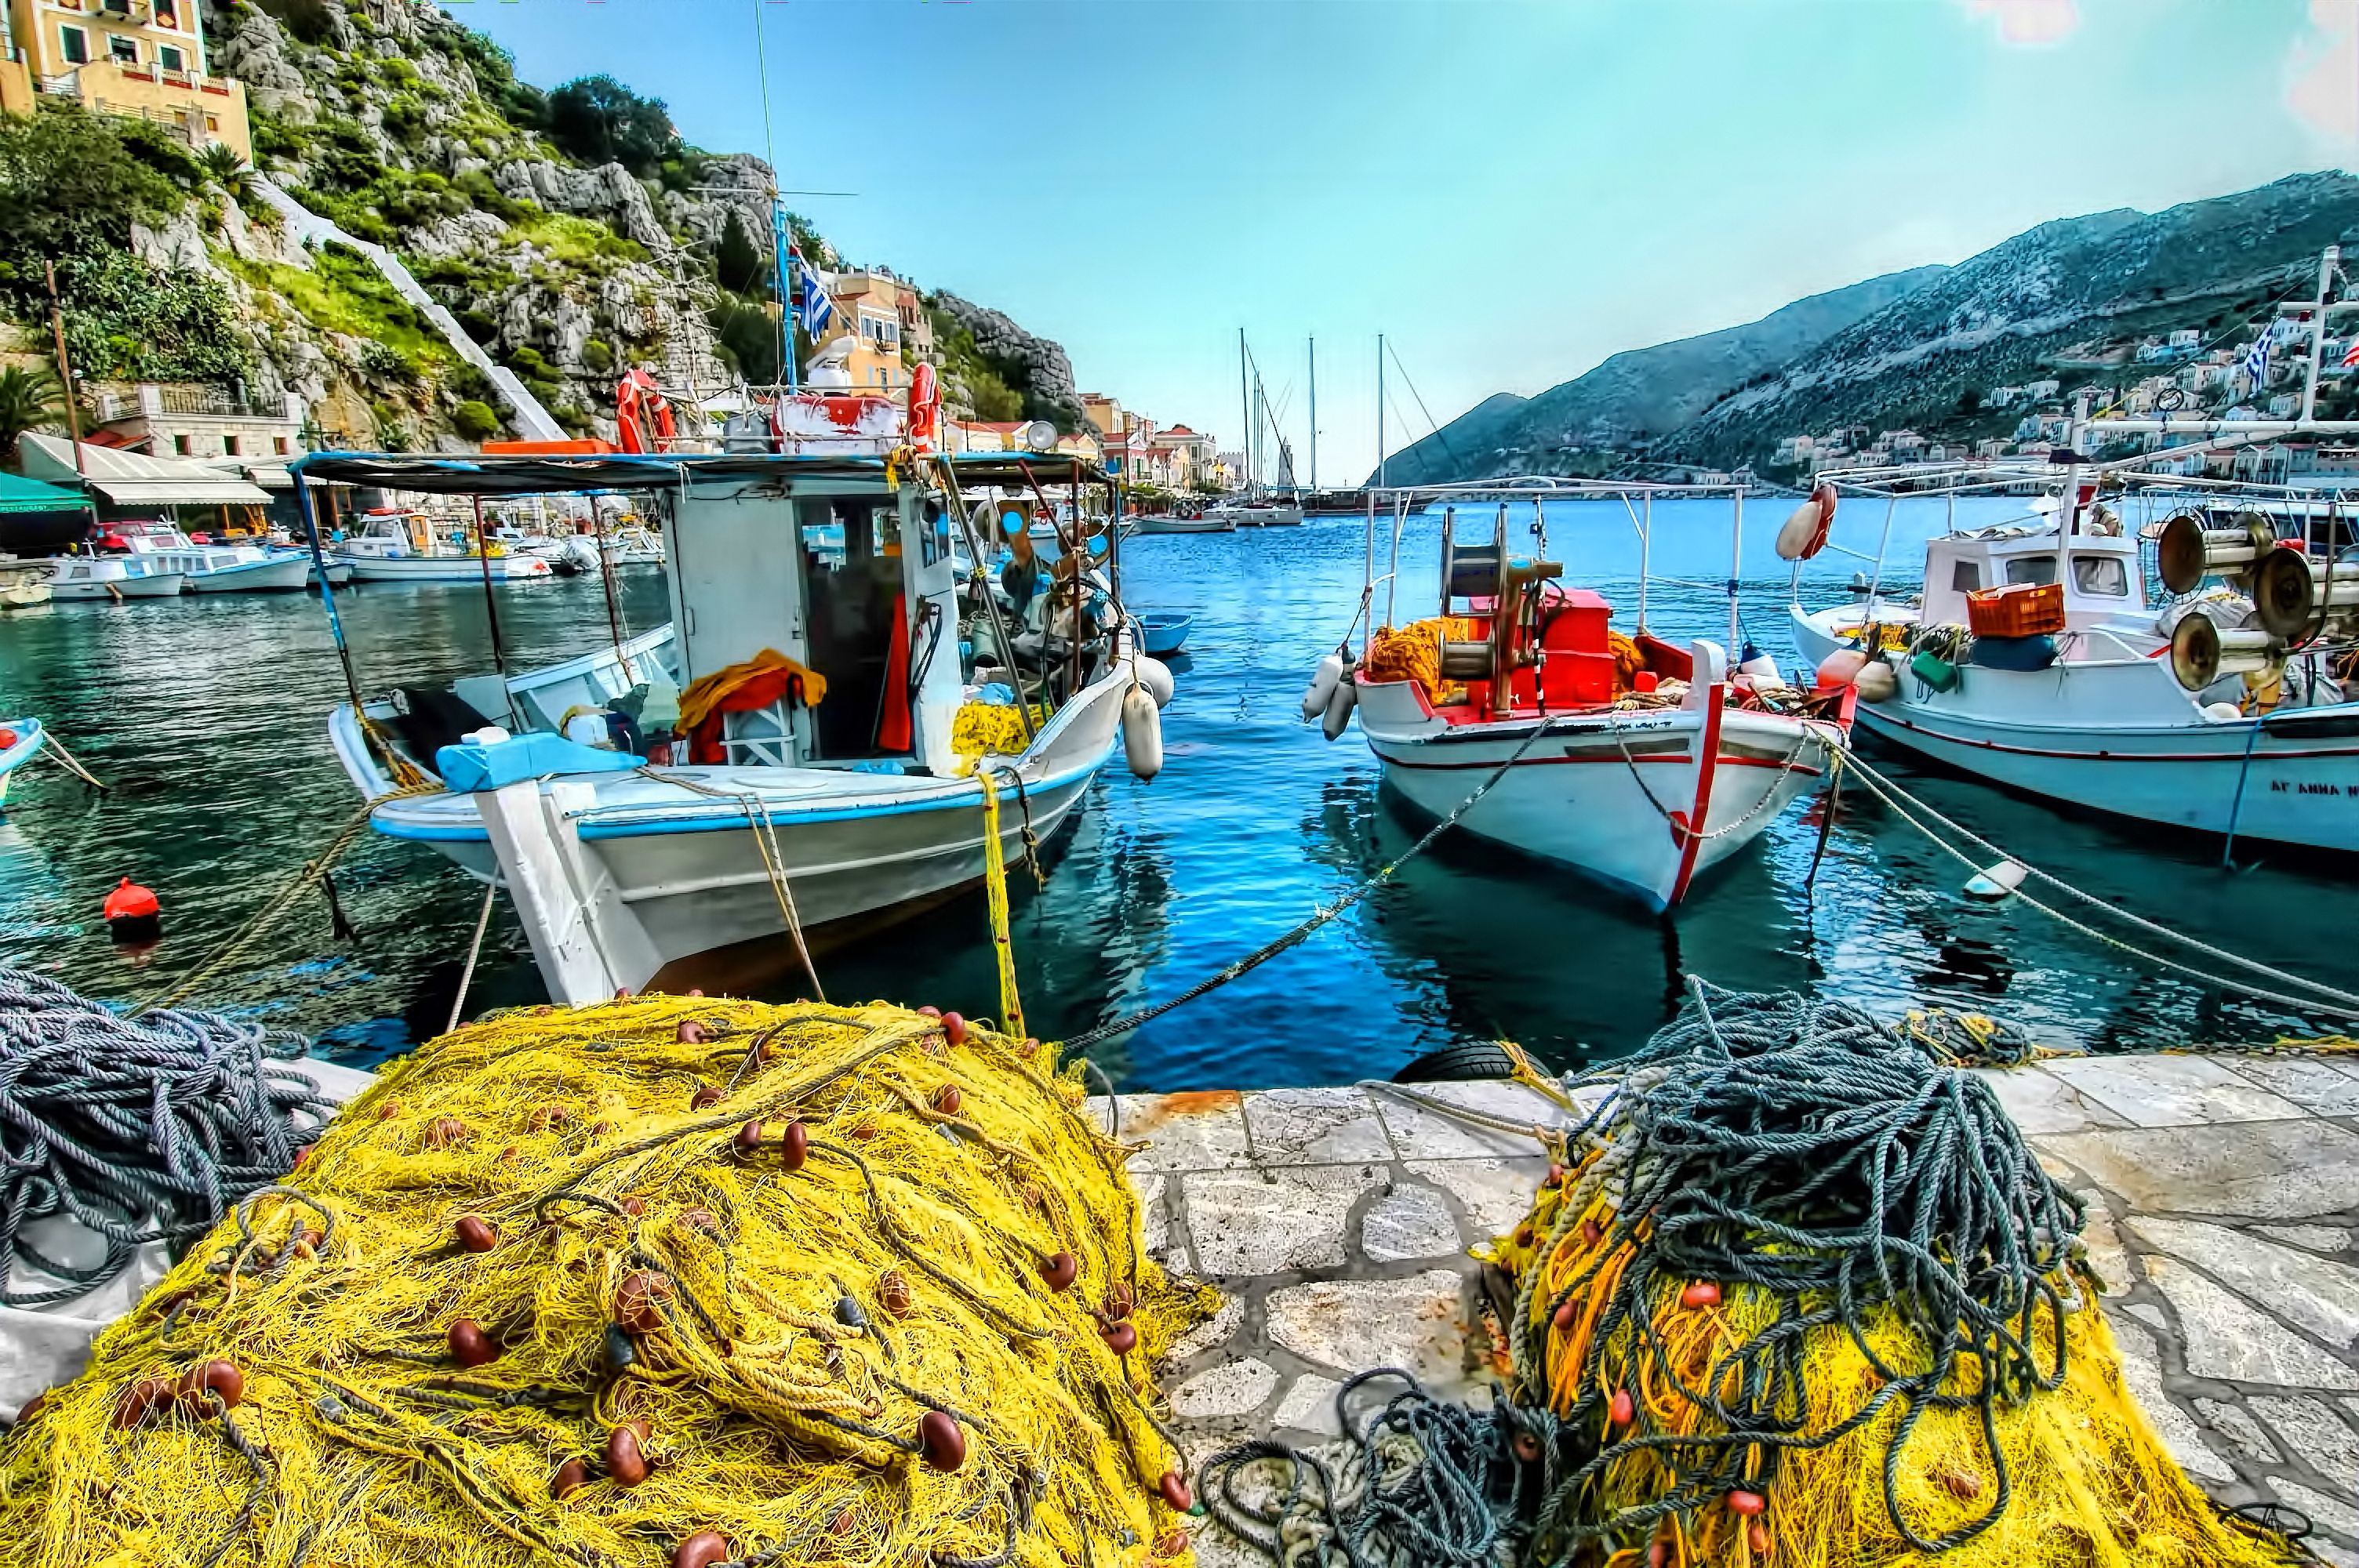
beach, sea, coast, boat, vacation, travel, vehicle, tourism, april2009